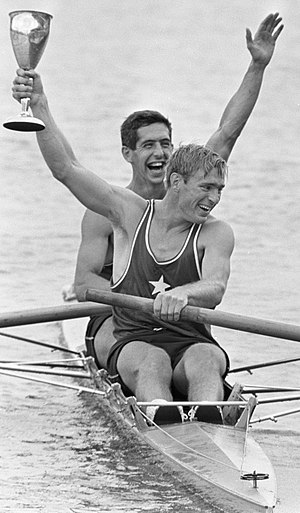
Larry Hough
Larry Hough (forrest) og Philip Johnson (1968)
"Lawrence Alan ""Larry"" Hough er en amerikansk tidligere roer.